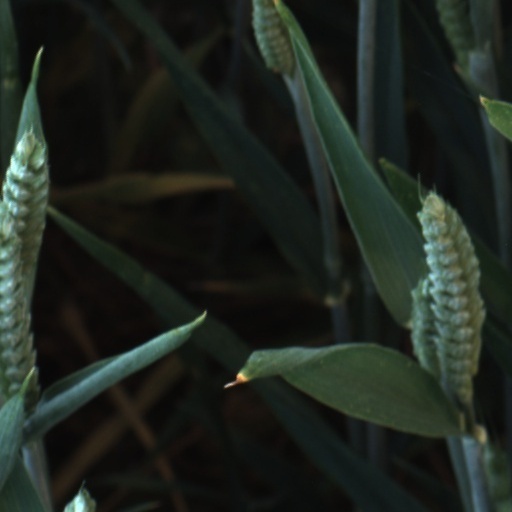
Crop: wheat